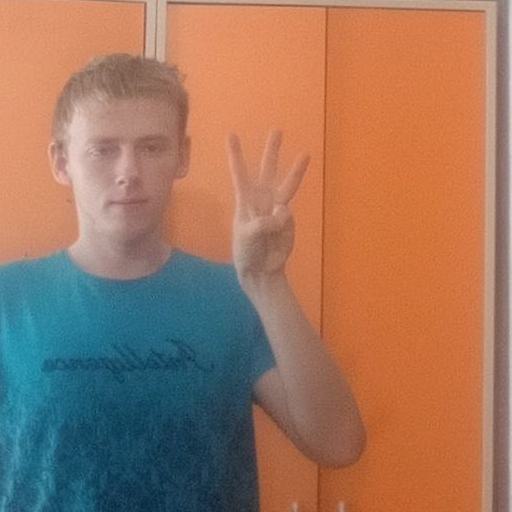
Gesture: three